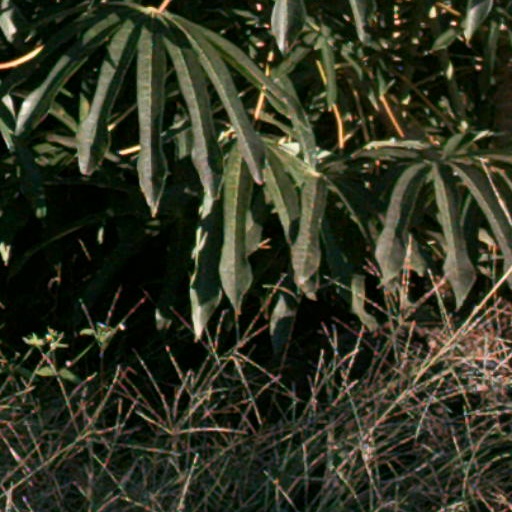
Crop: cassava